Republic of Ireland

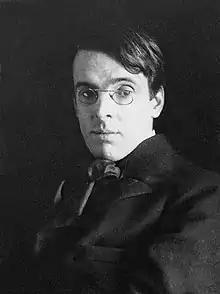
W. B. Yeats (1865–1939)

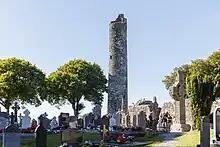
The ruins of Monasterboice in County Louth are of early Christian settlements.

The Church of Ireland, at 2.7% of the population, is the second largest Christian denomination. Membership declined throughout the twentieth century but experienced an increase early in the 21st century alongside other Christian denominations. Other significant Protestant denominations are the Presbyterian Church and Methodist Church. Immigration has contributed to a growth in Hindu and Muslim populations. In percentage terms, as of the 2006 census, Orthodox Christianity and Islam are the fastest growing religions with increases of 100% and 70% respectively.